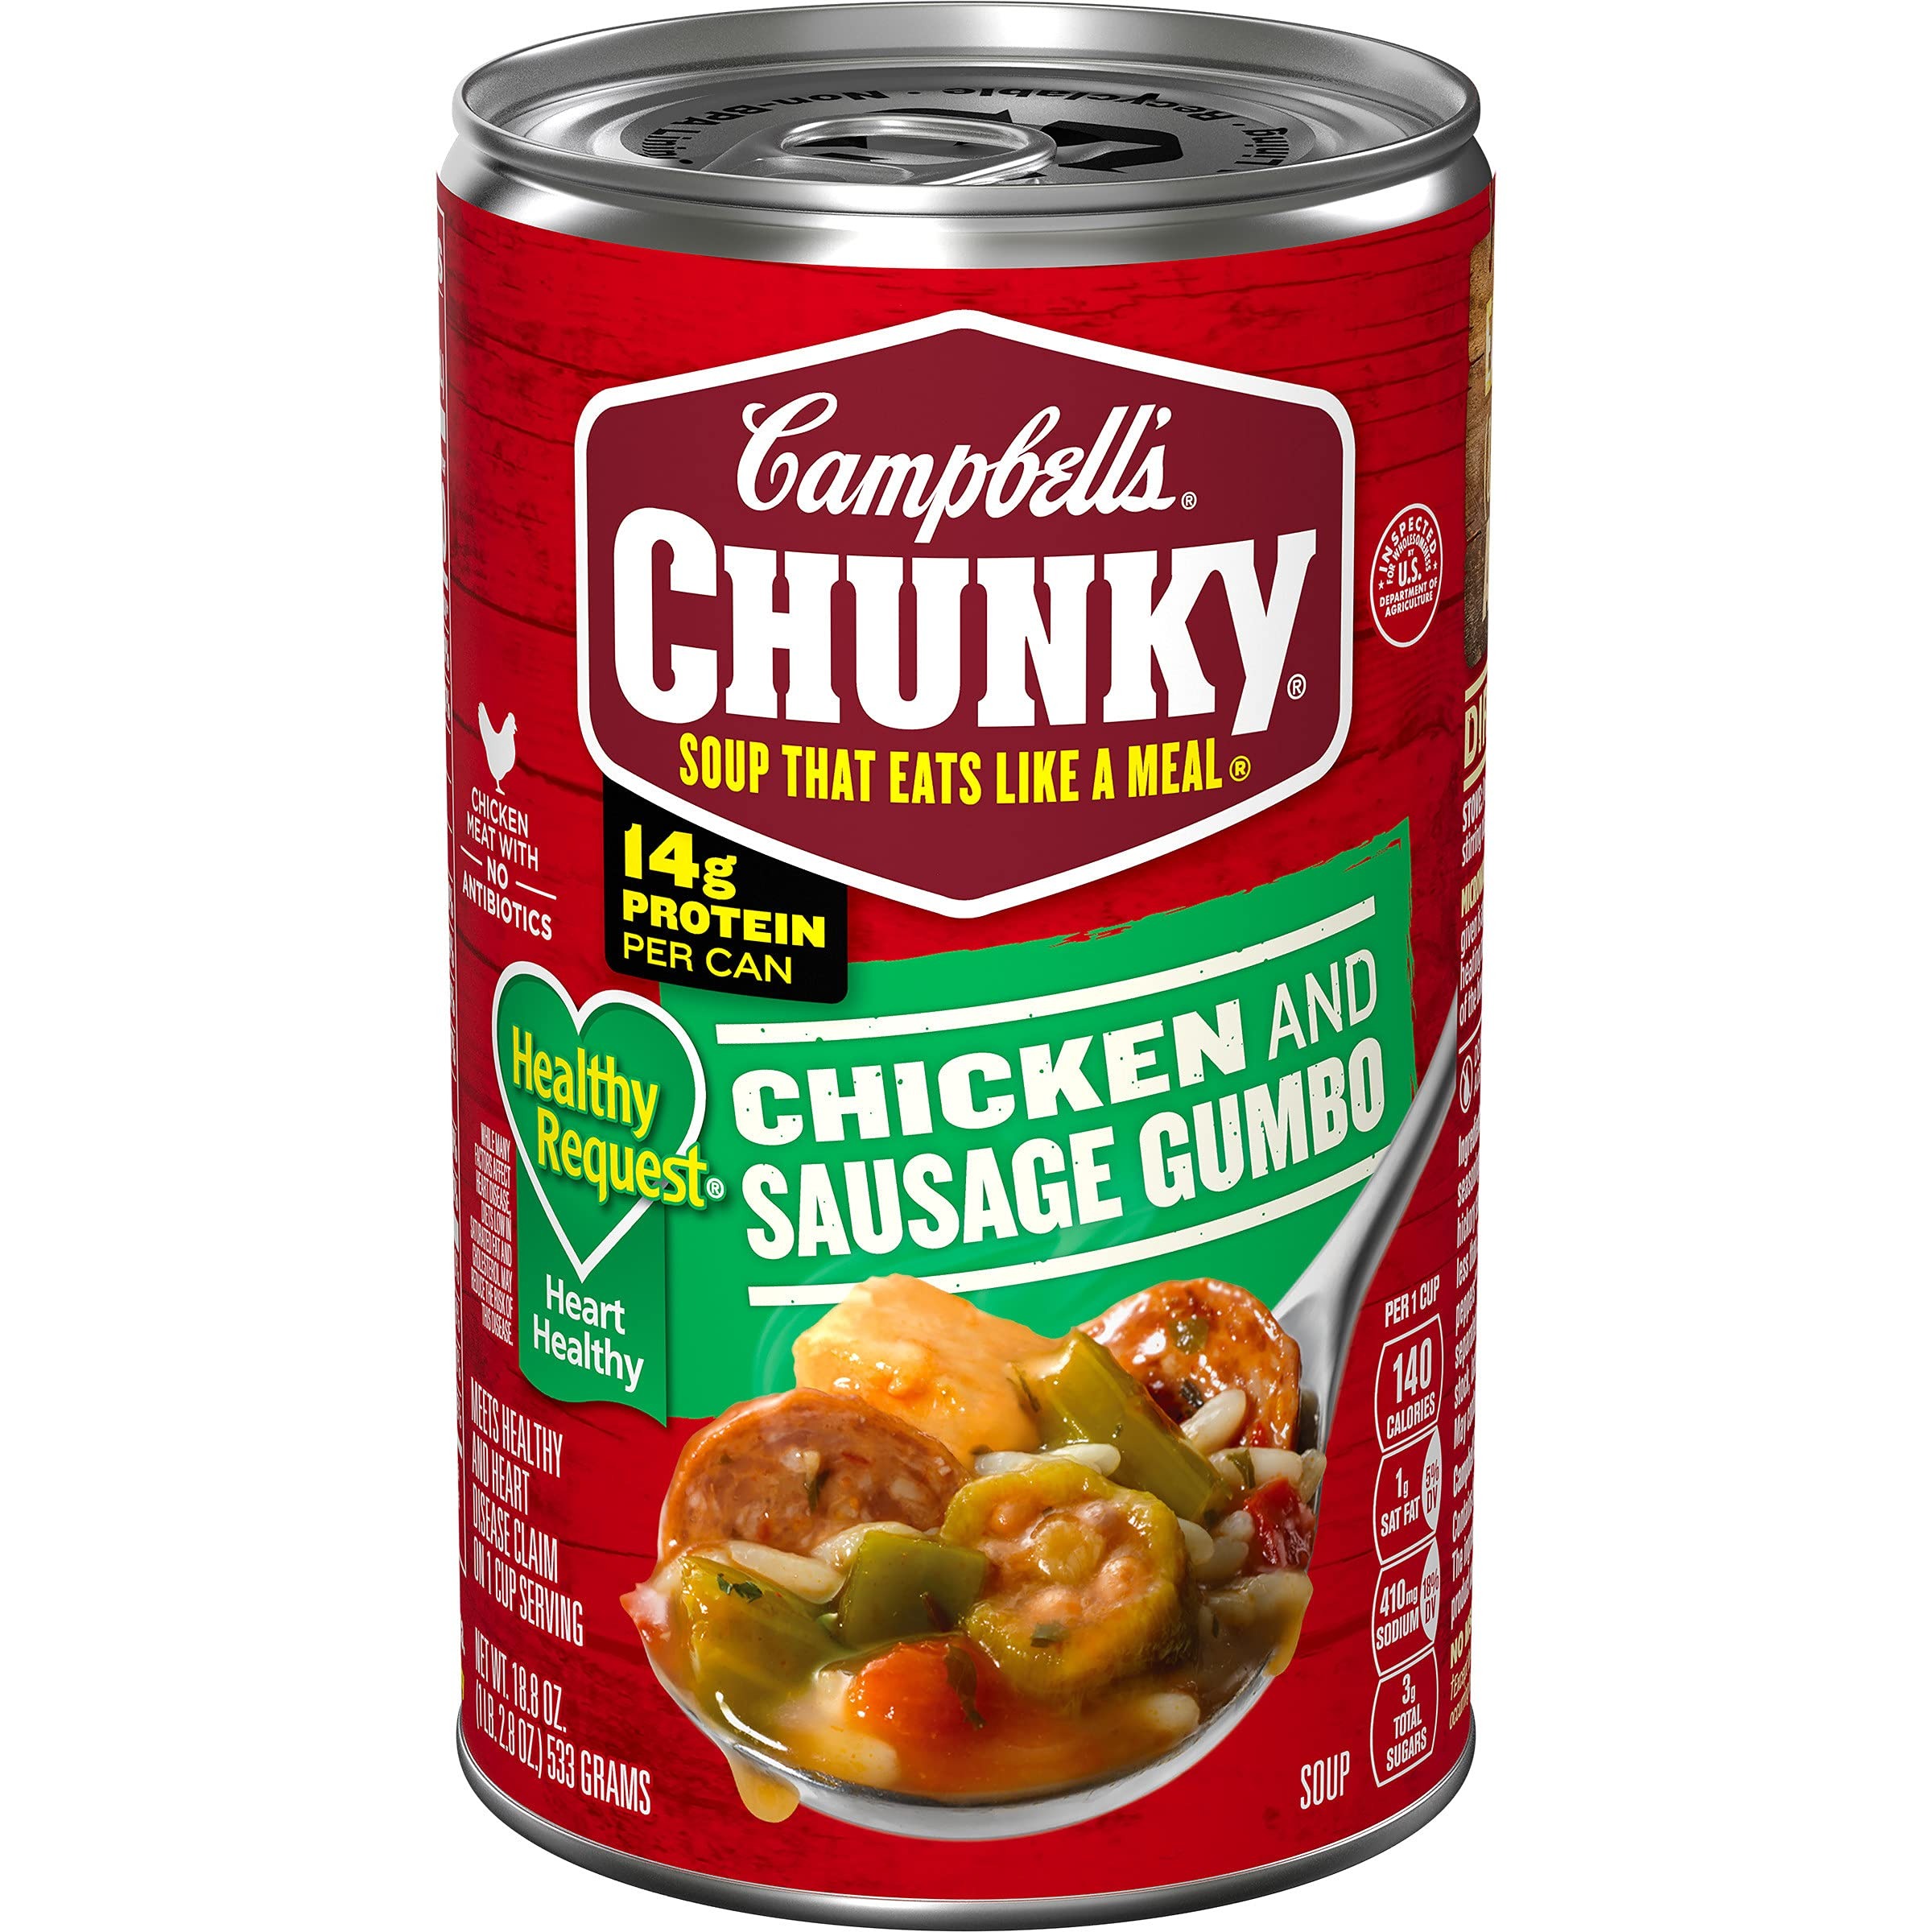
Item Name: Campbell's Chunky Soup, Healthy Request Chicken & Sausage Gumbo, 18.8 Ounce Can
Bullet Point 1: READY TO EAT SOUP: Enjoy the authentic Creole flavors of Andouille sausage stewed with grilled chicken meat, okra and peppers in this heart healthy* soup *+WHILE MANY FACTORS AFFECT HEART DISEASE, DIETS LOW IN SATURATED FAT AND CHOLESTEROL MAY REDUCE THE RISK OF THIS DISEASE +MEETS HEALTHY AND HEART DISEASE CLAIM ON 1 CUP SERVING
Bullet Point 2: 14 GRAMS OF PROTEIN: Each can contains 14 grams of protein—Fill Up Right
Bullet Point 3: GREAT FOR ACTIVE LIFESTYLES: Each bowl is an easy and delicious way to satisfy your hunger after the big game or after a workout
Bullet Point 4: HEAT & SERVE CANNED SOUP: Just open, add it to a pot or microwave-safe bowl, and heat on stove or in the microwave when you're hungry and crunched for time
Bullet Point 5: Ships as single 18.8 ounce recyclable can
Value: 18.8
Unit: ounce

Price: 2.74